David Bronstein

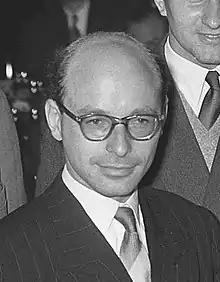
Bronstein in 1954

David Ionovich Bronstein (February 19, 1924 – December 5, 2006) was a Soviet and Russian chess player. Awarded the title of International Grandmaster by FIDE in 1950, he narrowly missed becoming World Chess Champion in 1951. Bronstein was one of the world's strongest players from the mid-1940s into the mid-1970s, and was described by his peers as a creative genius and master of tactics. He was also a renowned chess writer; his book "Zurich International Chess Tournament 1953" is widely considered one of the greatest chess books ever written.